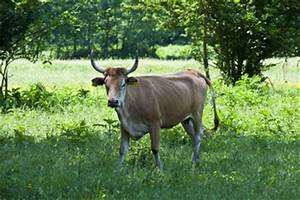
Label: mucca